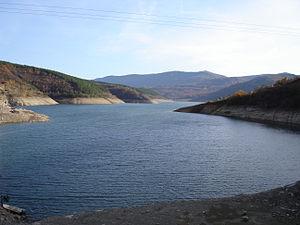
Pirot est une ville et une municipalité de Serbie située dans le district de Pirot. Au recensement de 2011, elle comptait 38 432 habitants et le territoire dont elle est le centre 57 911.
Novi Zavoj est une localité de Serbie située dans la municipalité de Pirot, district de Pirot. Au recensement de 2011, elle comptait 1 372 habitants.